History of the Choctaw

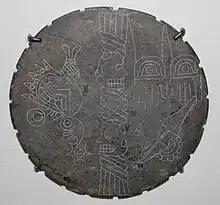
The Willoughby Disk, a Mississippian ceremonial stone palette from Moundville Archaeological Park, housed onsite in the Jones Archaeological Museum. Photo by Jeffrey Reed.

During the Mississippian era around 800 to 1500 CE, some ancestral Choctaw, Chickasaw, and Chakchiuma peoples are believed to have been connected to the polity surrounding Moundville, the second-largest city in the Mississippian era. Located in central Alabama, the site flourished from circa 1000 to 1450 CE. As Moundville began to collapse in the 15th century, Proto-Choctaw people migrated south and began the Burial Urn culture. They dispersed with many living along the Black Prairie zone, an arc of fertile lands in Alabama, and into western Mississippi.